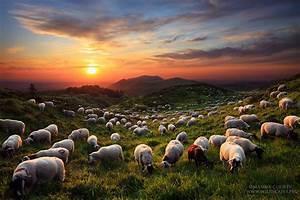
sheep